Clark R. Griggs House

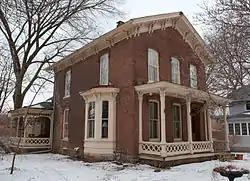

The Clark R. Griggs House is a historic house located at 505 W. Main St. in Urbana, Illinois. The house was built in 1871 by Clark Robinson Griggs; Griggs was a railroad developer who served as Urbana's mayor and was a key figure in establishing the University of Illinois at Urbana–Champaign in the city. Griggs never lived in the house he built, and his son occupied the house after Griggs moved east. The Italianate house is one of the few examples of the style in Urbana. The house's cornice is decorated with paired brackets, as is a projecting bay on the east side. The front porch has a balustrade and is supported by bracketed columns.